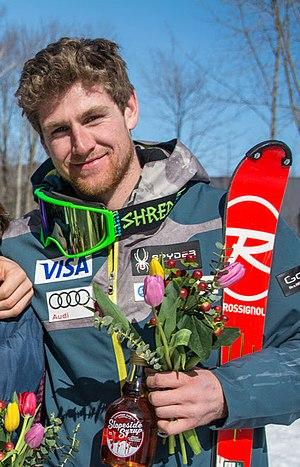
Ryan Cochran-Siegle est un skieur alpin américain, né le 27 mars 1992 à Burlington.